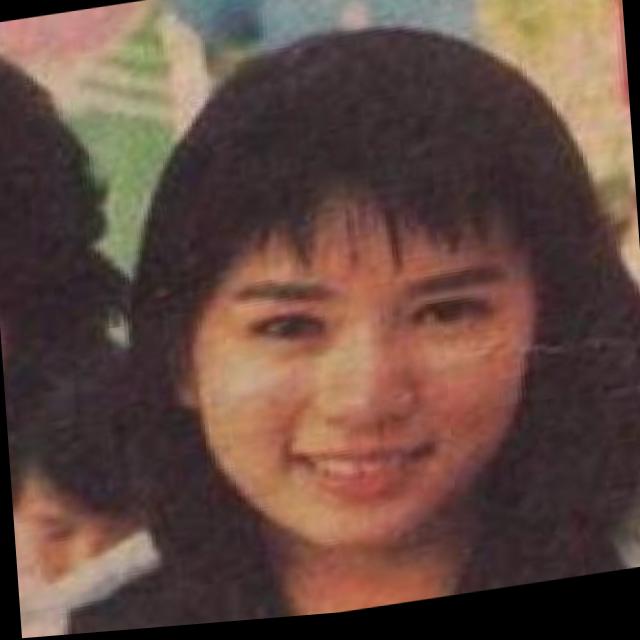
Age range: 21-44